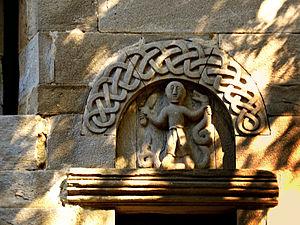
Cambia est une commune française située dans le département de Haute-Corse et la collectivité territoriale de Corse. Elle appartient à l'ancienne piève de Vallerustie, en Castagniccia.
San Quilico est une chapelle située dans le village de Cambia, département de la Haute-Corse en France.